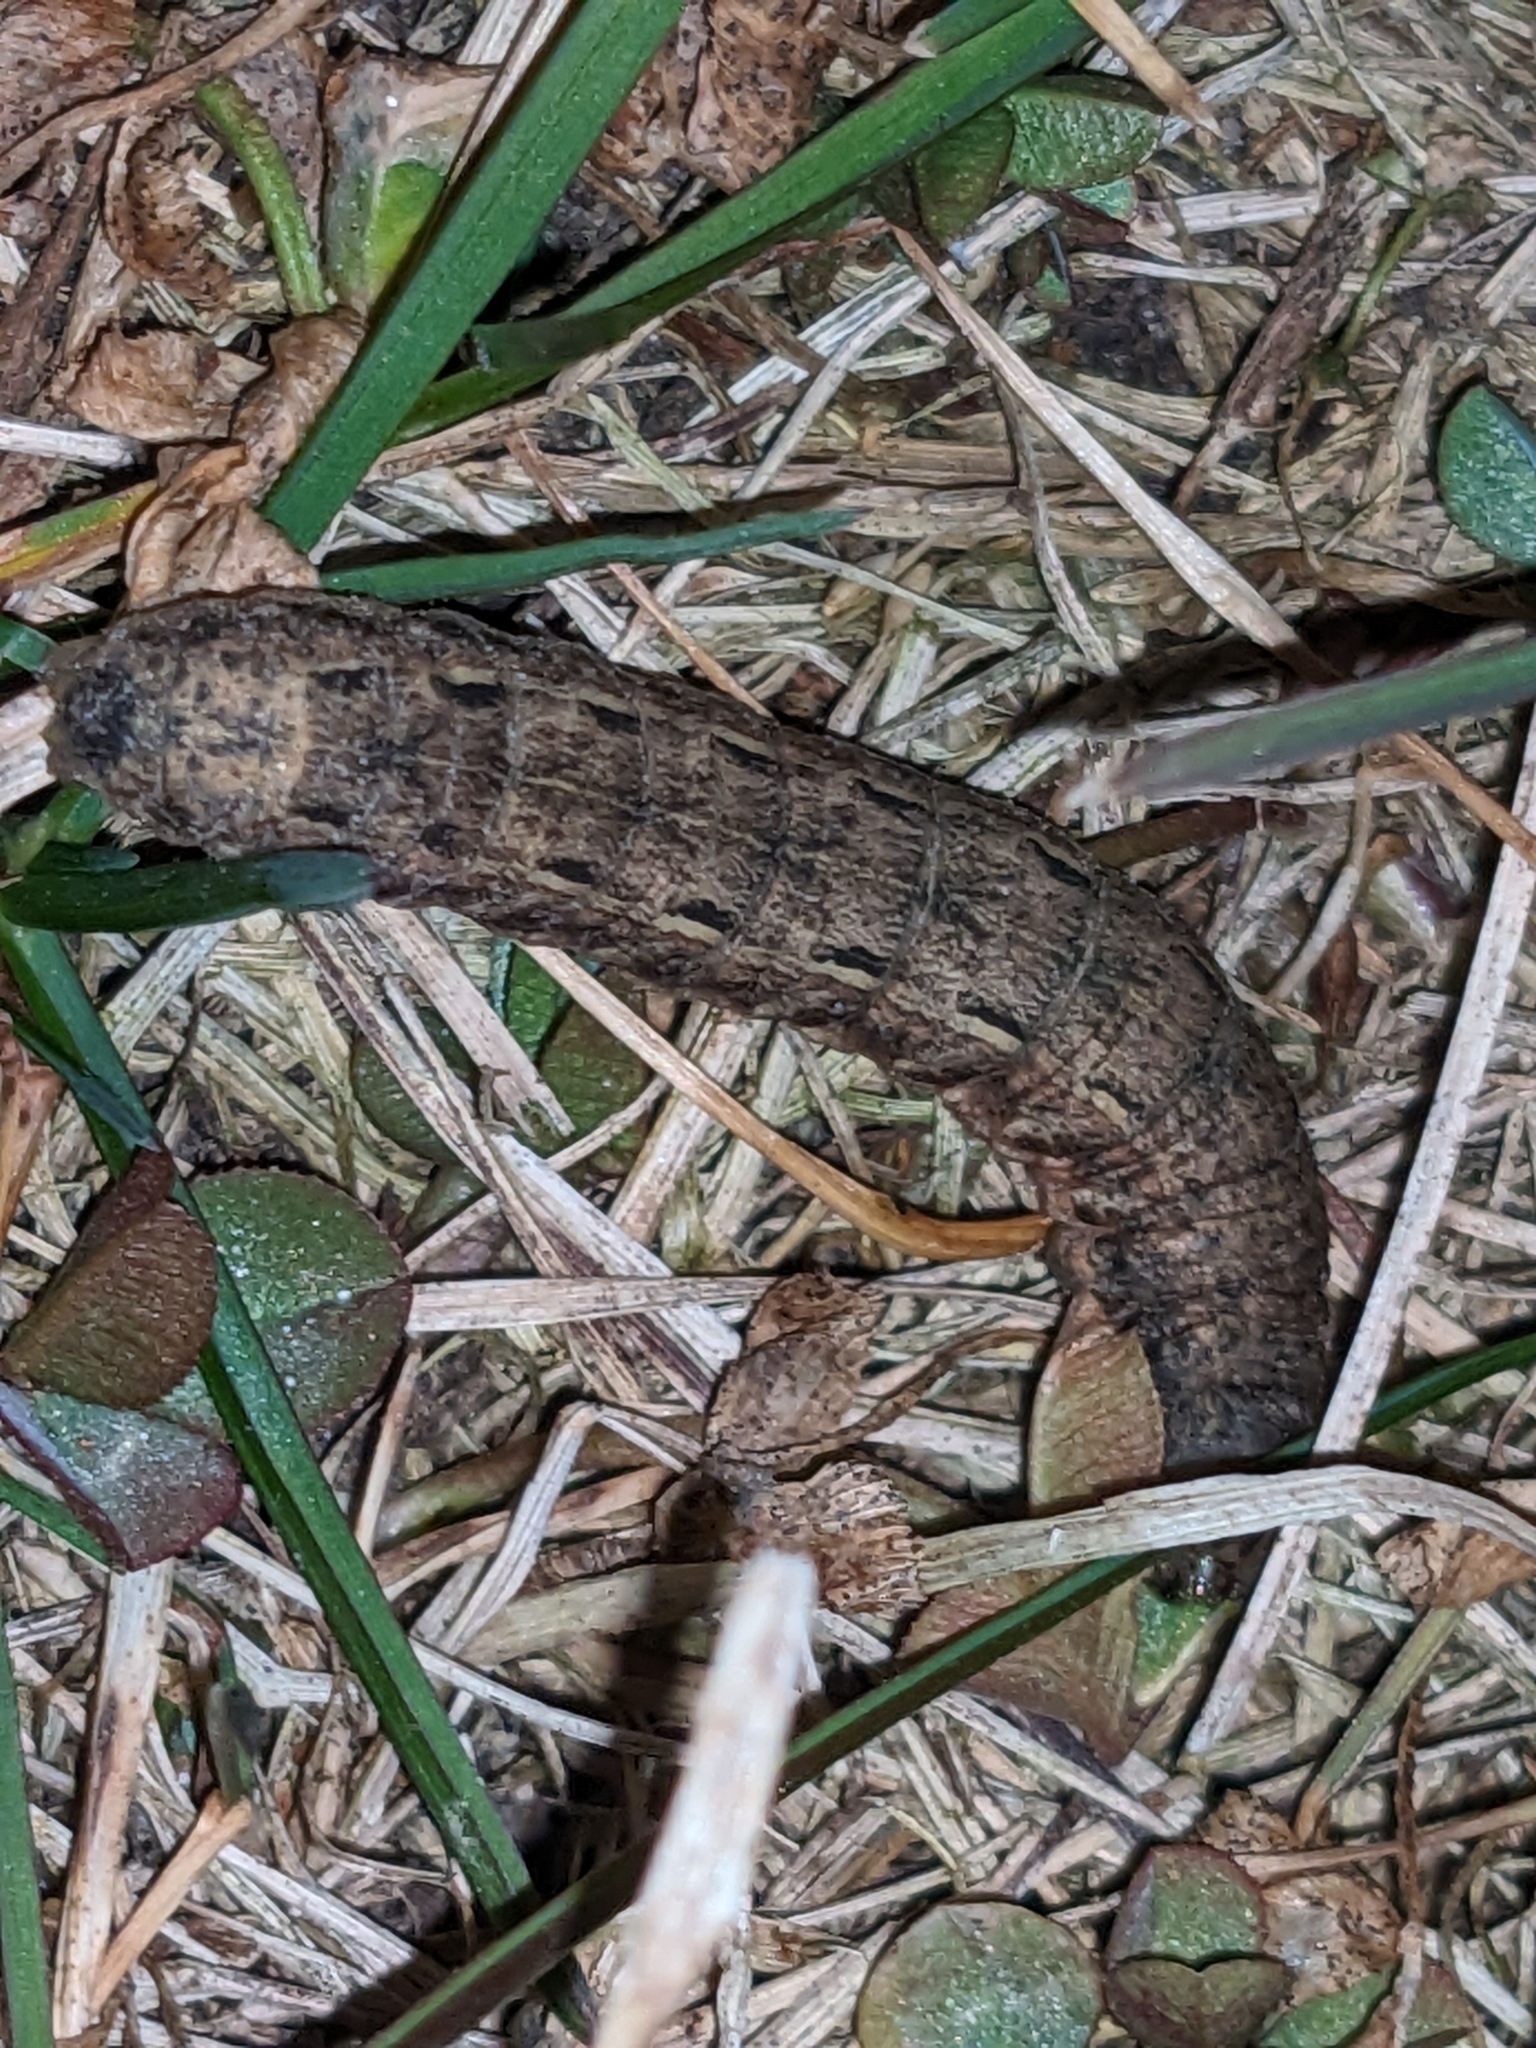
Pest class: cutworms